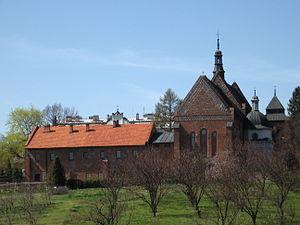
L'église et le couvent des dominicains forment un ensemble architectural historique de la ville de Sandomierz en Pologne. L'église est consacrée à saint Jacques. En effet, le couvent est sur le chemin de Petite-Pologne qui mène à Saint-Jacques-de-Compostelle.